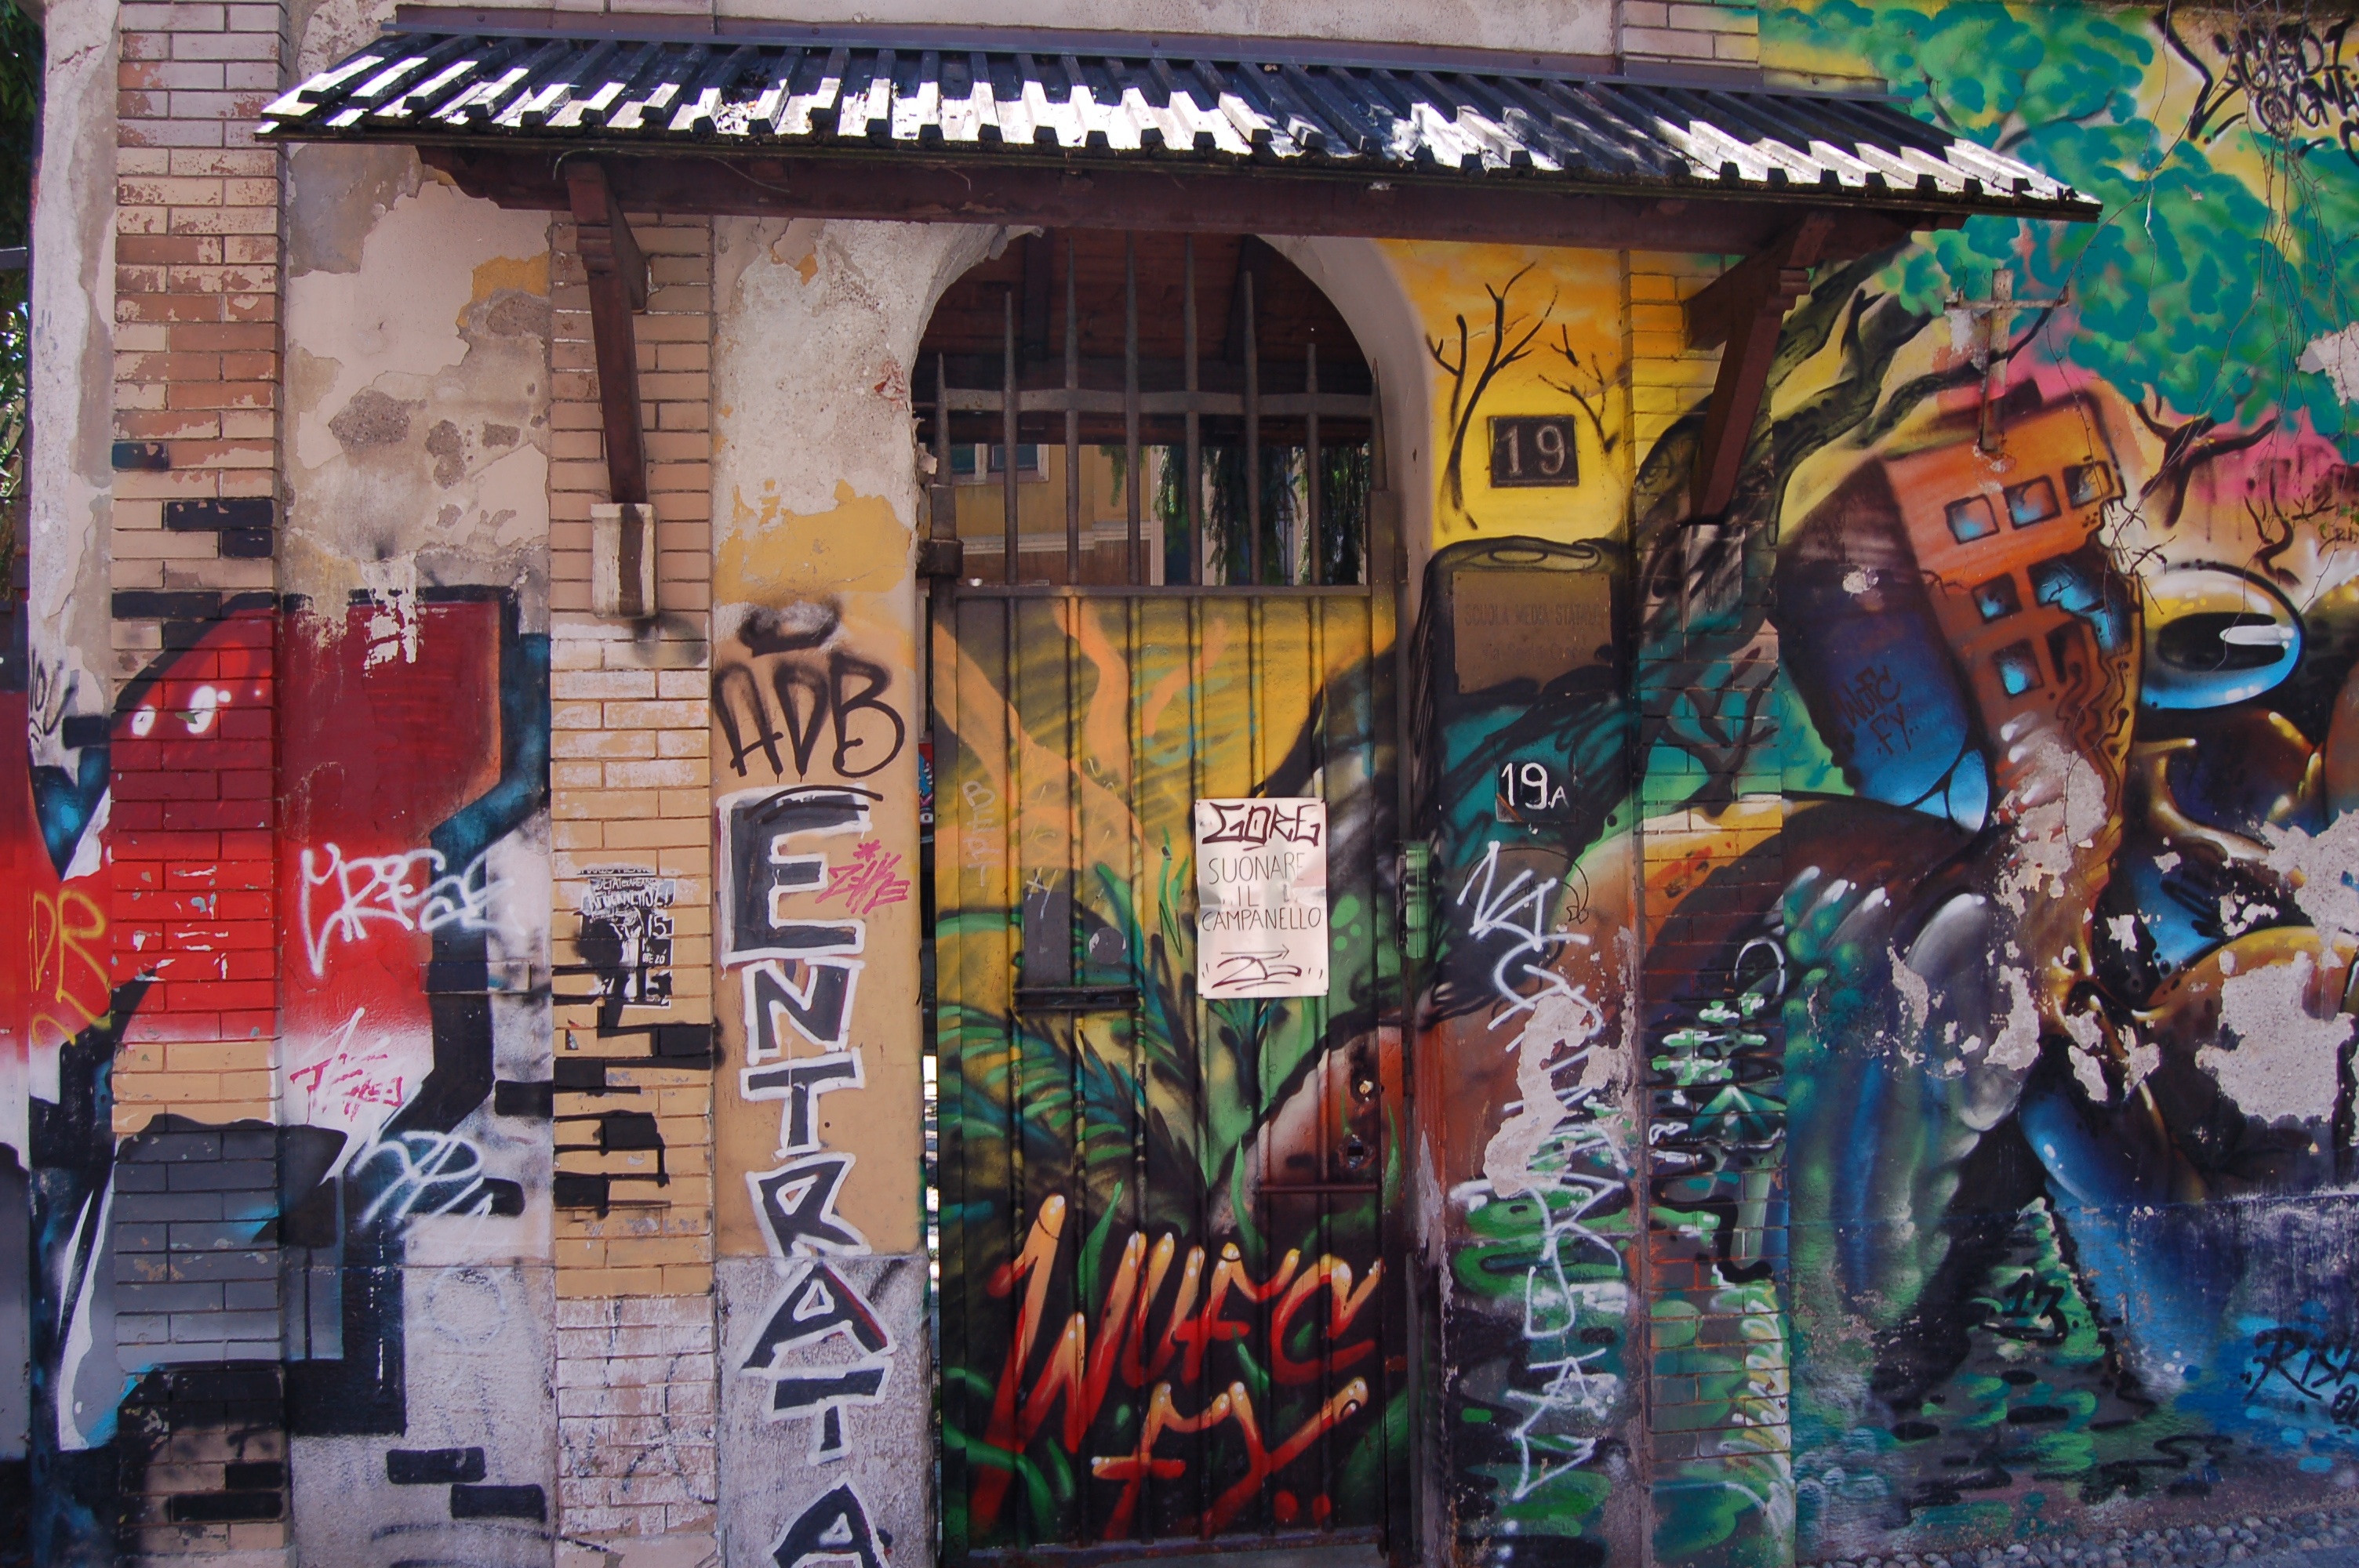
graffiti, street art, art, mural, urban area